Kojo Bonsu

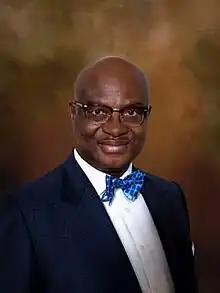
A picture of Kojo Bonsu

Kojo Bonsu (born Michael Kojo Bonsu or Mensa - Bonsu) is a Ghanaian businessman, sports administrator, and politician, who served as the Metropolitan Chief Executive of the Kumasi Metropolitan Assembly from 2013 to 2016. He is a member of the National Democratic Congress. He has been appointed as Ghana’s Ambassador to China.